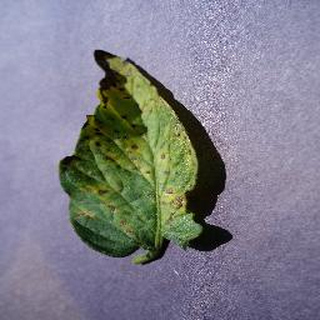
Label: tomato_septoria_leaf_spot